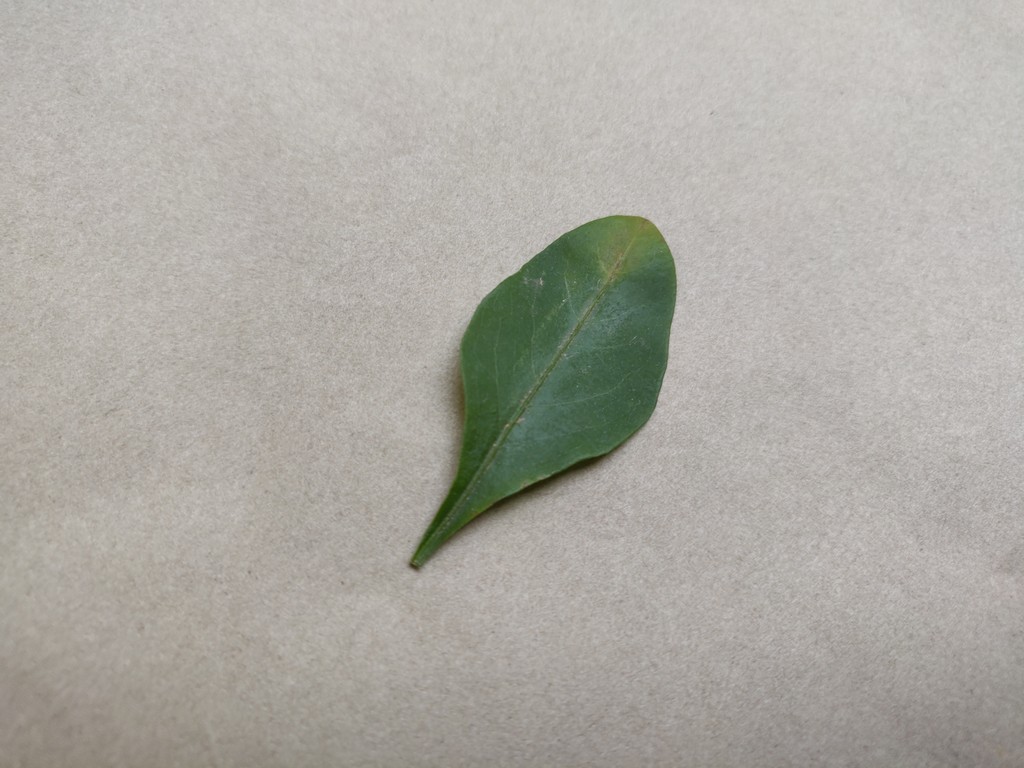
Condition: Unhealthy
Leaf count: single
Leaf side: front